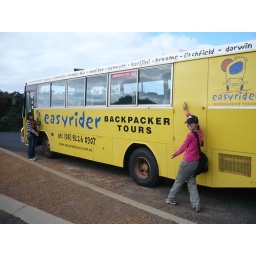
2 travels only in this yellow bus